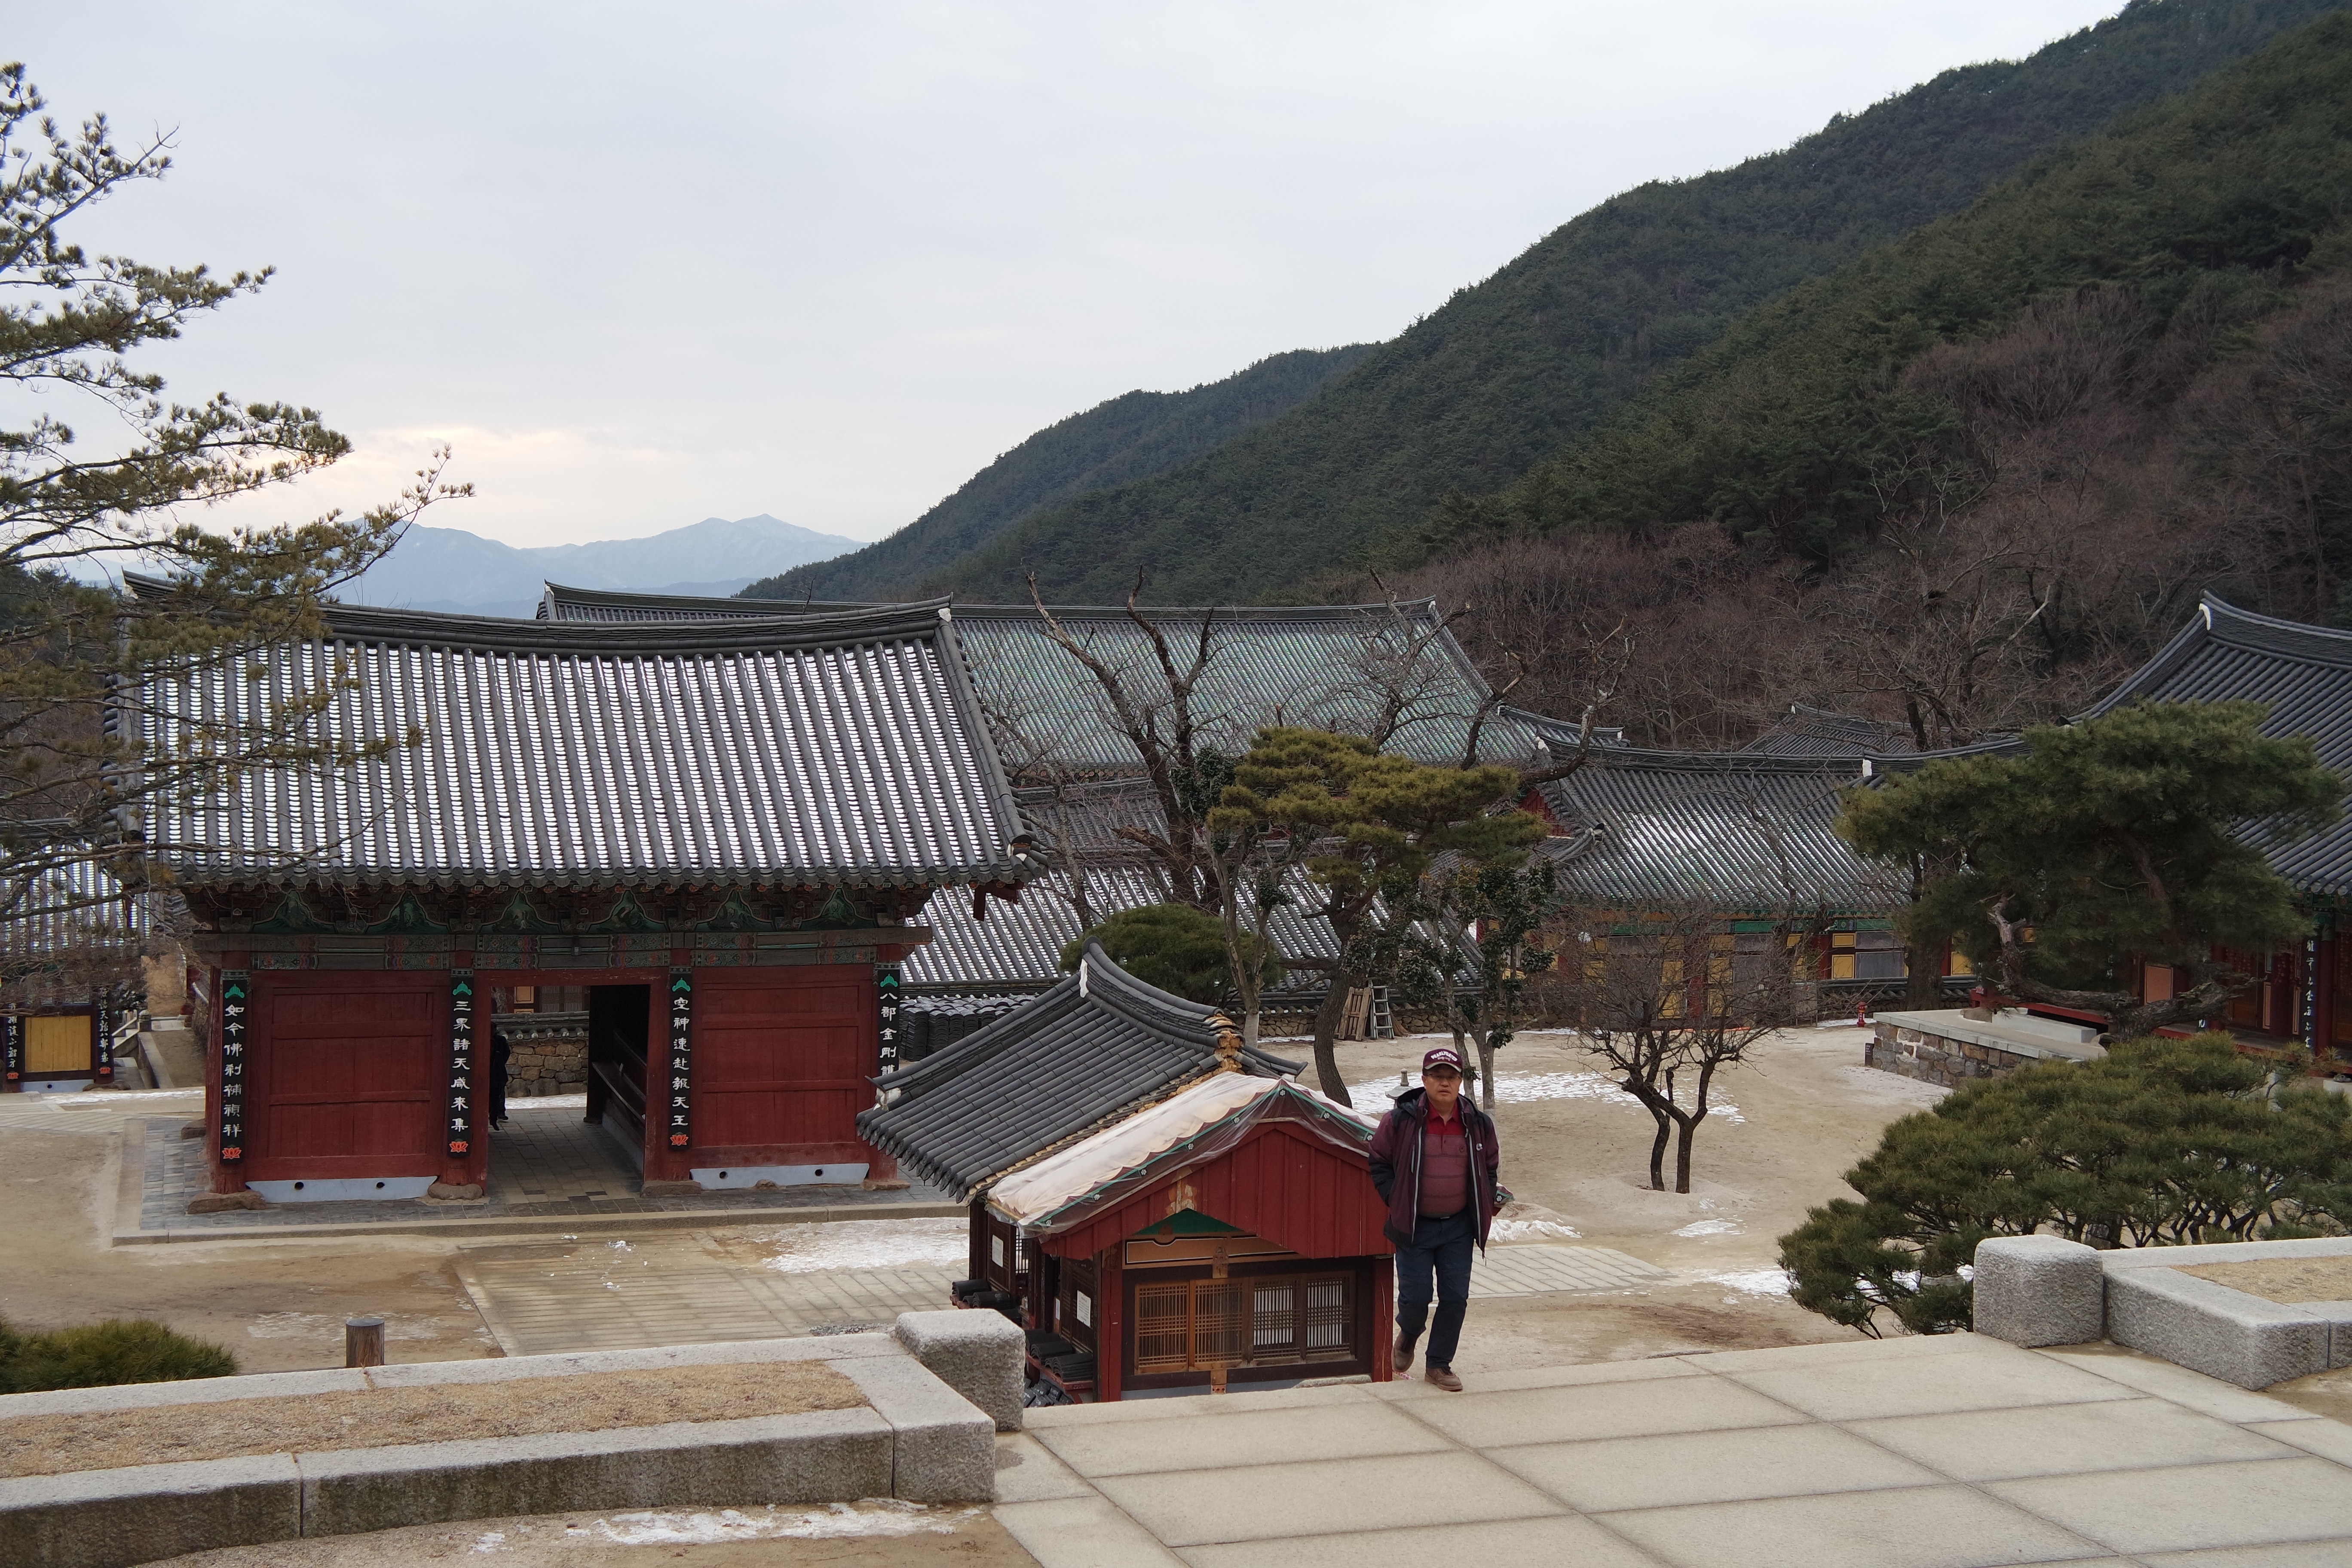
house, town, vacation, village, tourism, temple, estate, jiri, hwaeomsa